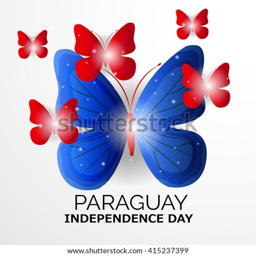
vector illustration of a background for happy independence day .